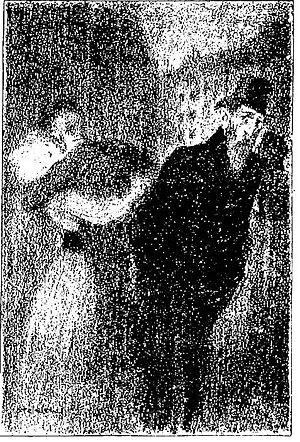
Gabriel Randon de Saint-Amand, initialement Gabriel Randon, qui prit le pseudonyme de Jehan Rictus, est né à Boulogne-sur-Mer le 21 septembre 1867 et mort à Paris le 6 novembre 1933. C'est un poète français, célèbre pour ses œuvres composées dans la langue du peuple du Paris de son époque.